Tera Mera Vaada

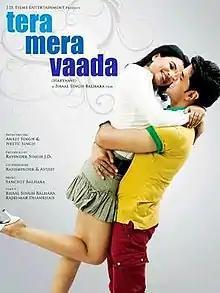
Theatrical release poster

Tera Mera Vaada is a 2012 Haryanvi language film from India that was directed by Bhaal Singh Balhara and produced by Ravinder Singh JD.